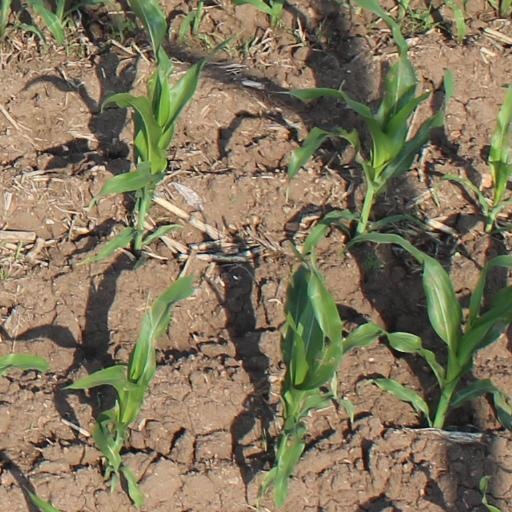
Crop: maize; corn